Bernard Chacksfield

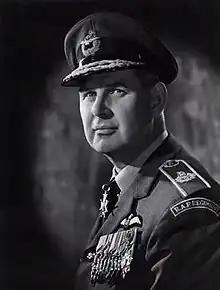
Air Vice Marshal Bernard Chacksfield c. 1963

Air Vice-Marshal Sir Bernard Albert Chacksfield, (13 April 1913 – 27 December 1999) was a senior Royal Air Force officer in the 1950s and 1960s and later a chief commissioner of The Scout Association and chairman of the Burma Star Association.